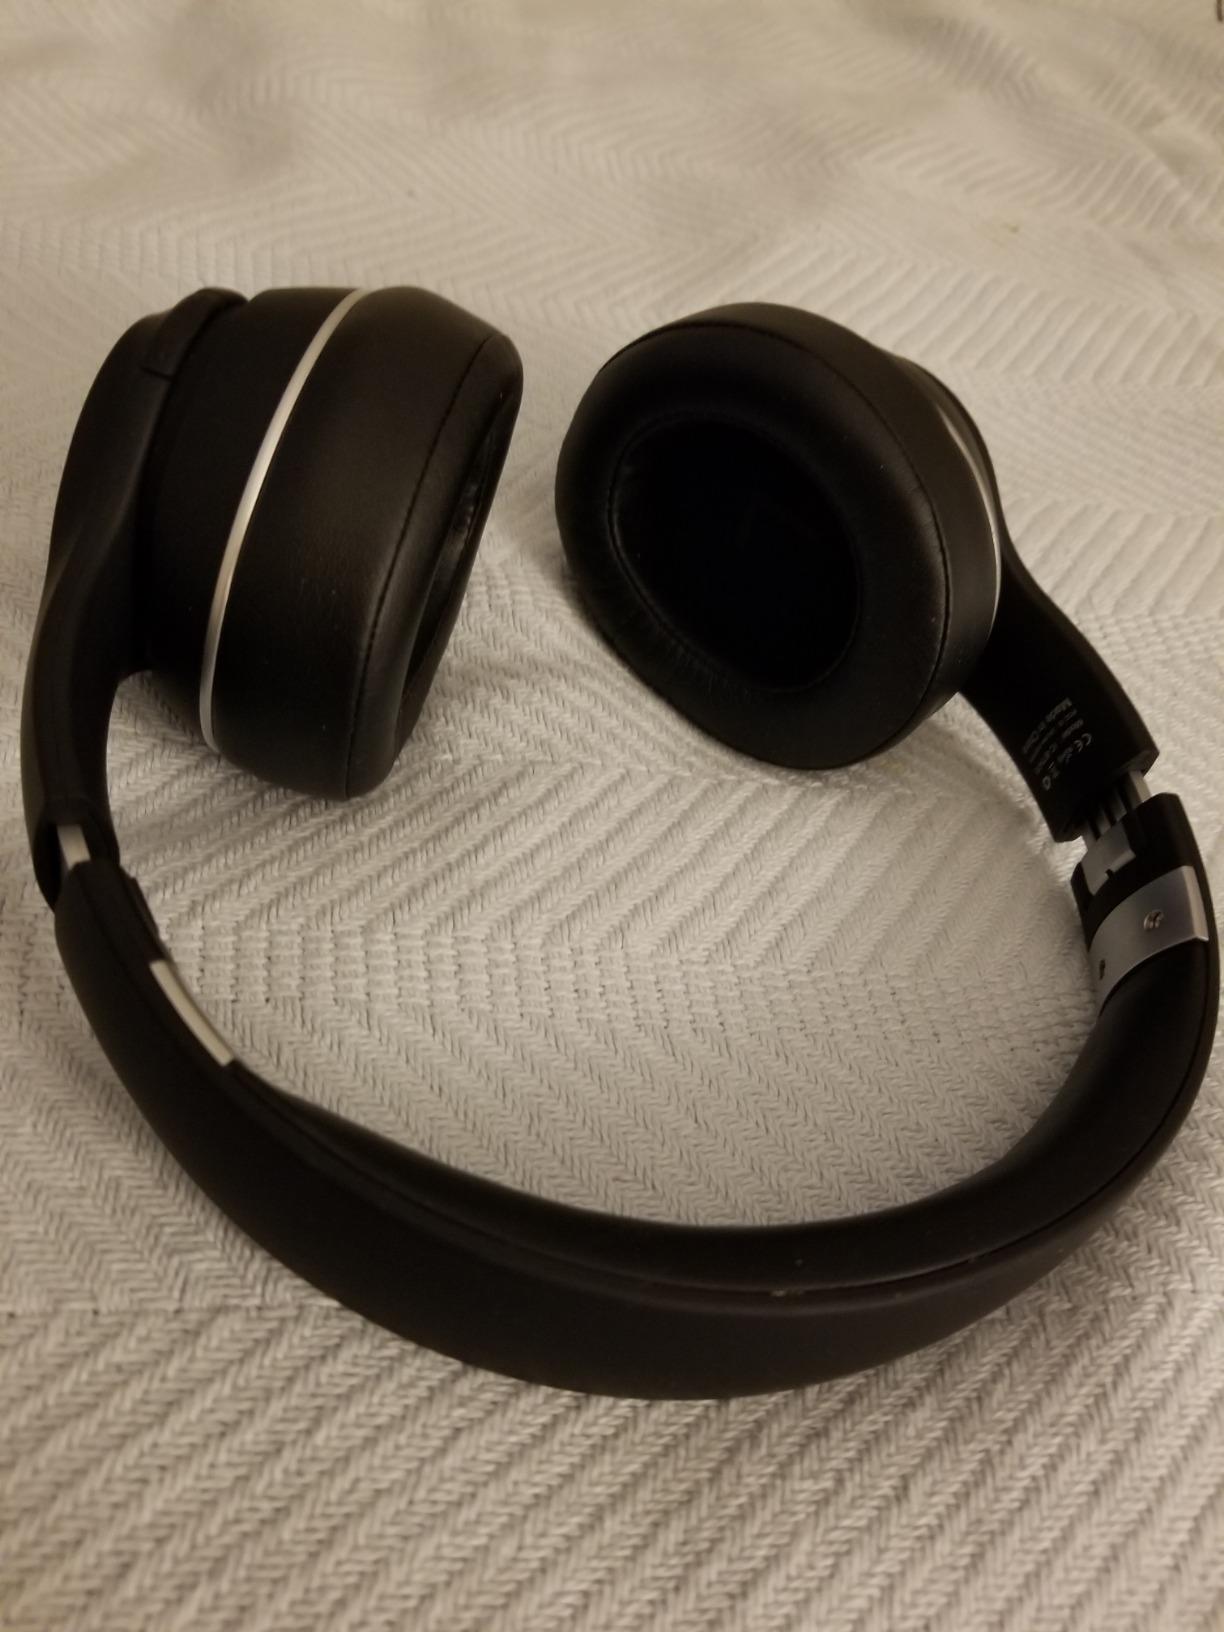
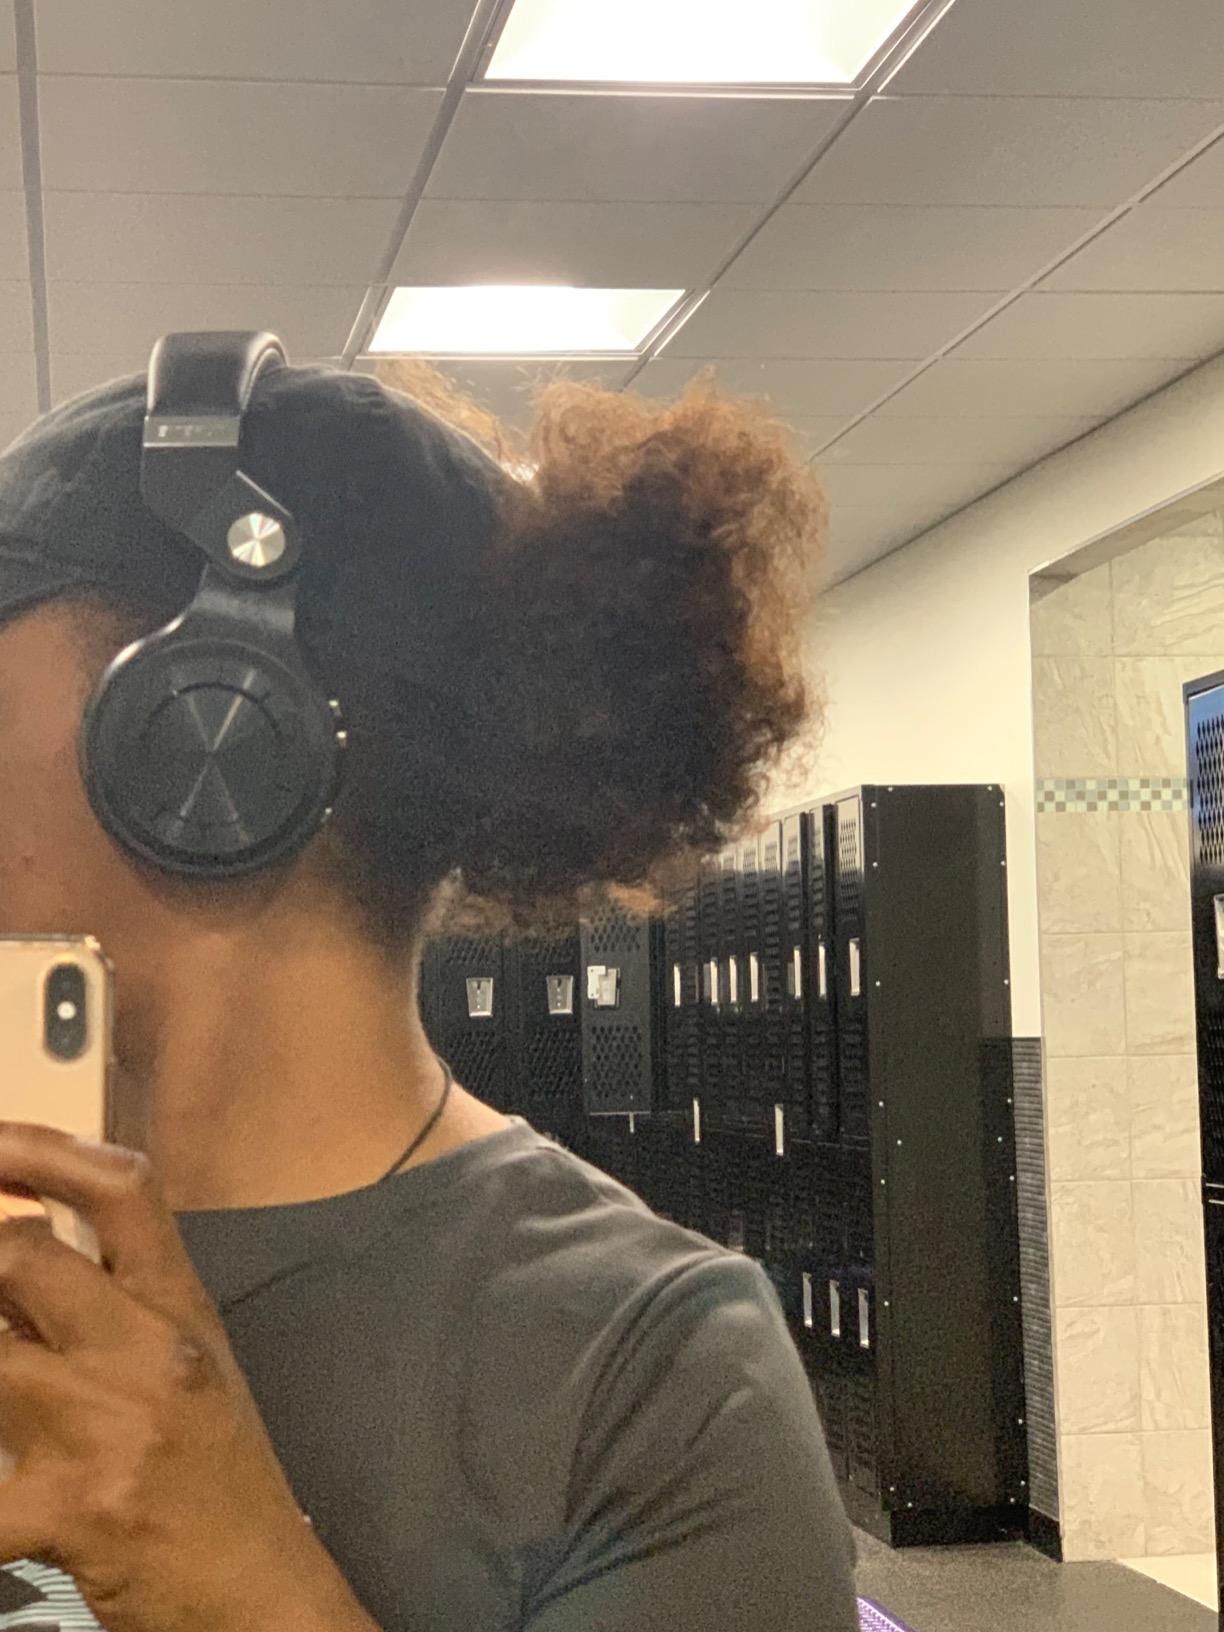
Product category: headphones
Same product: no